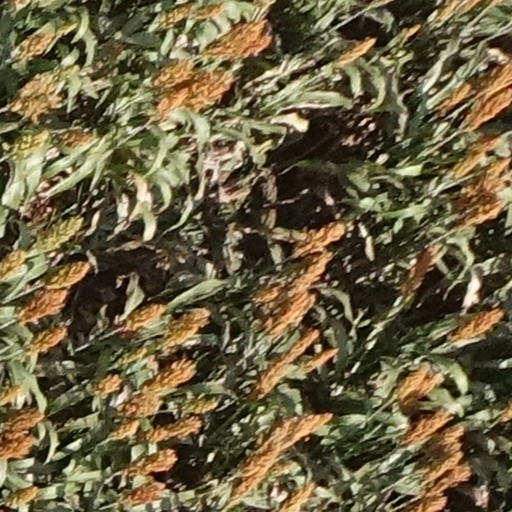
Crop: sorghum